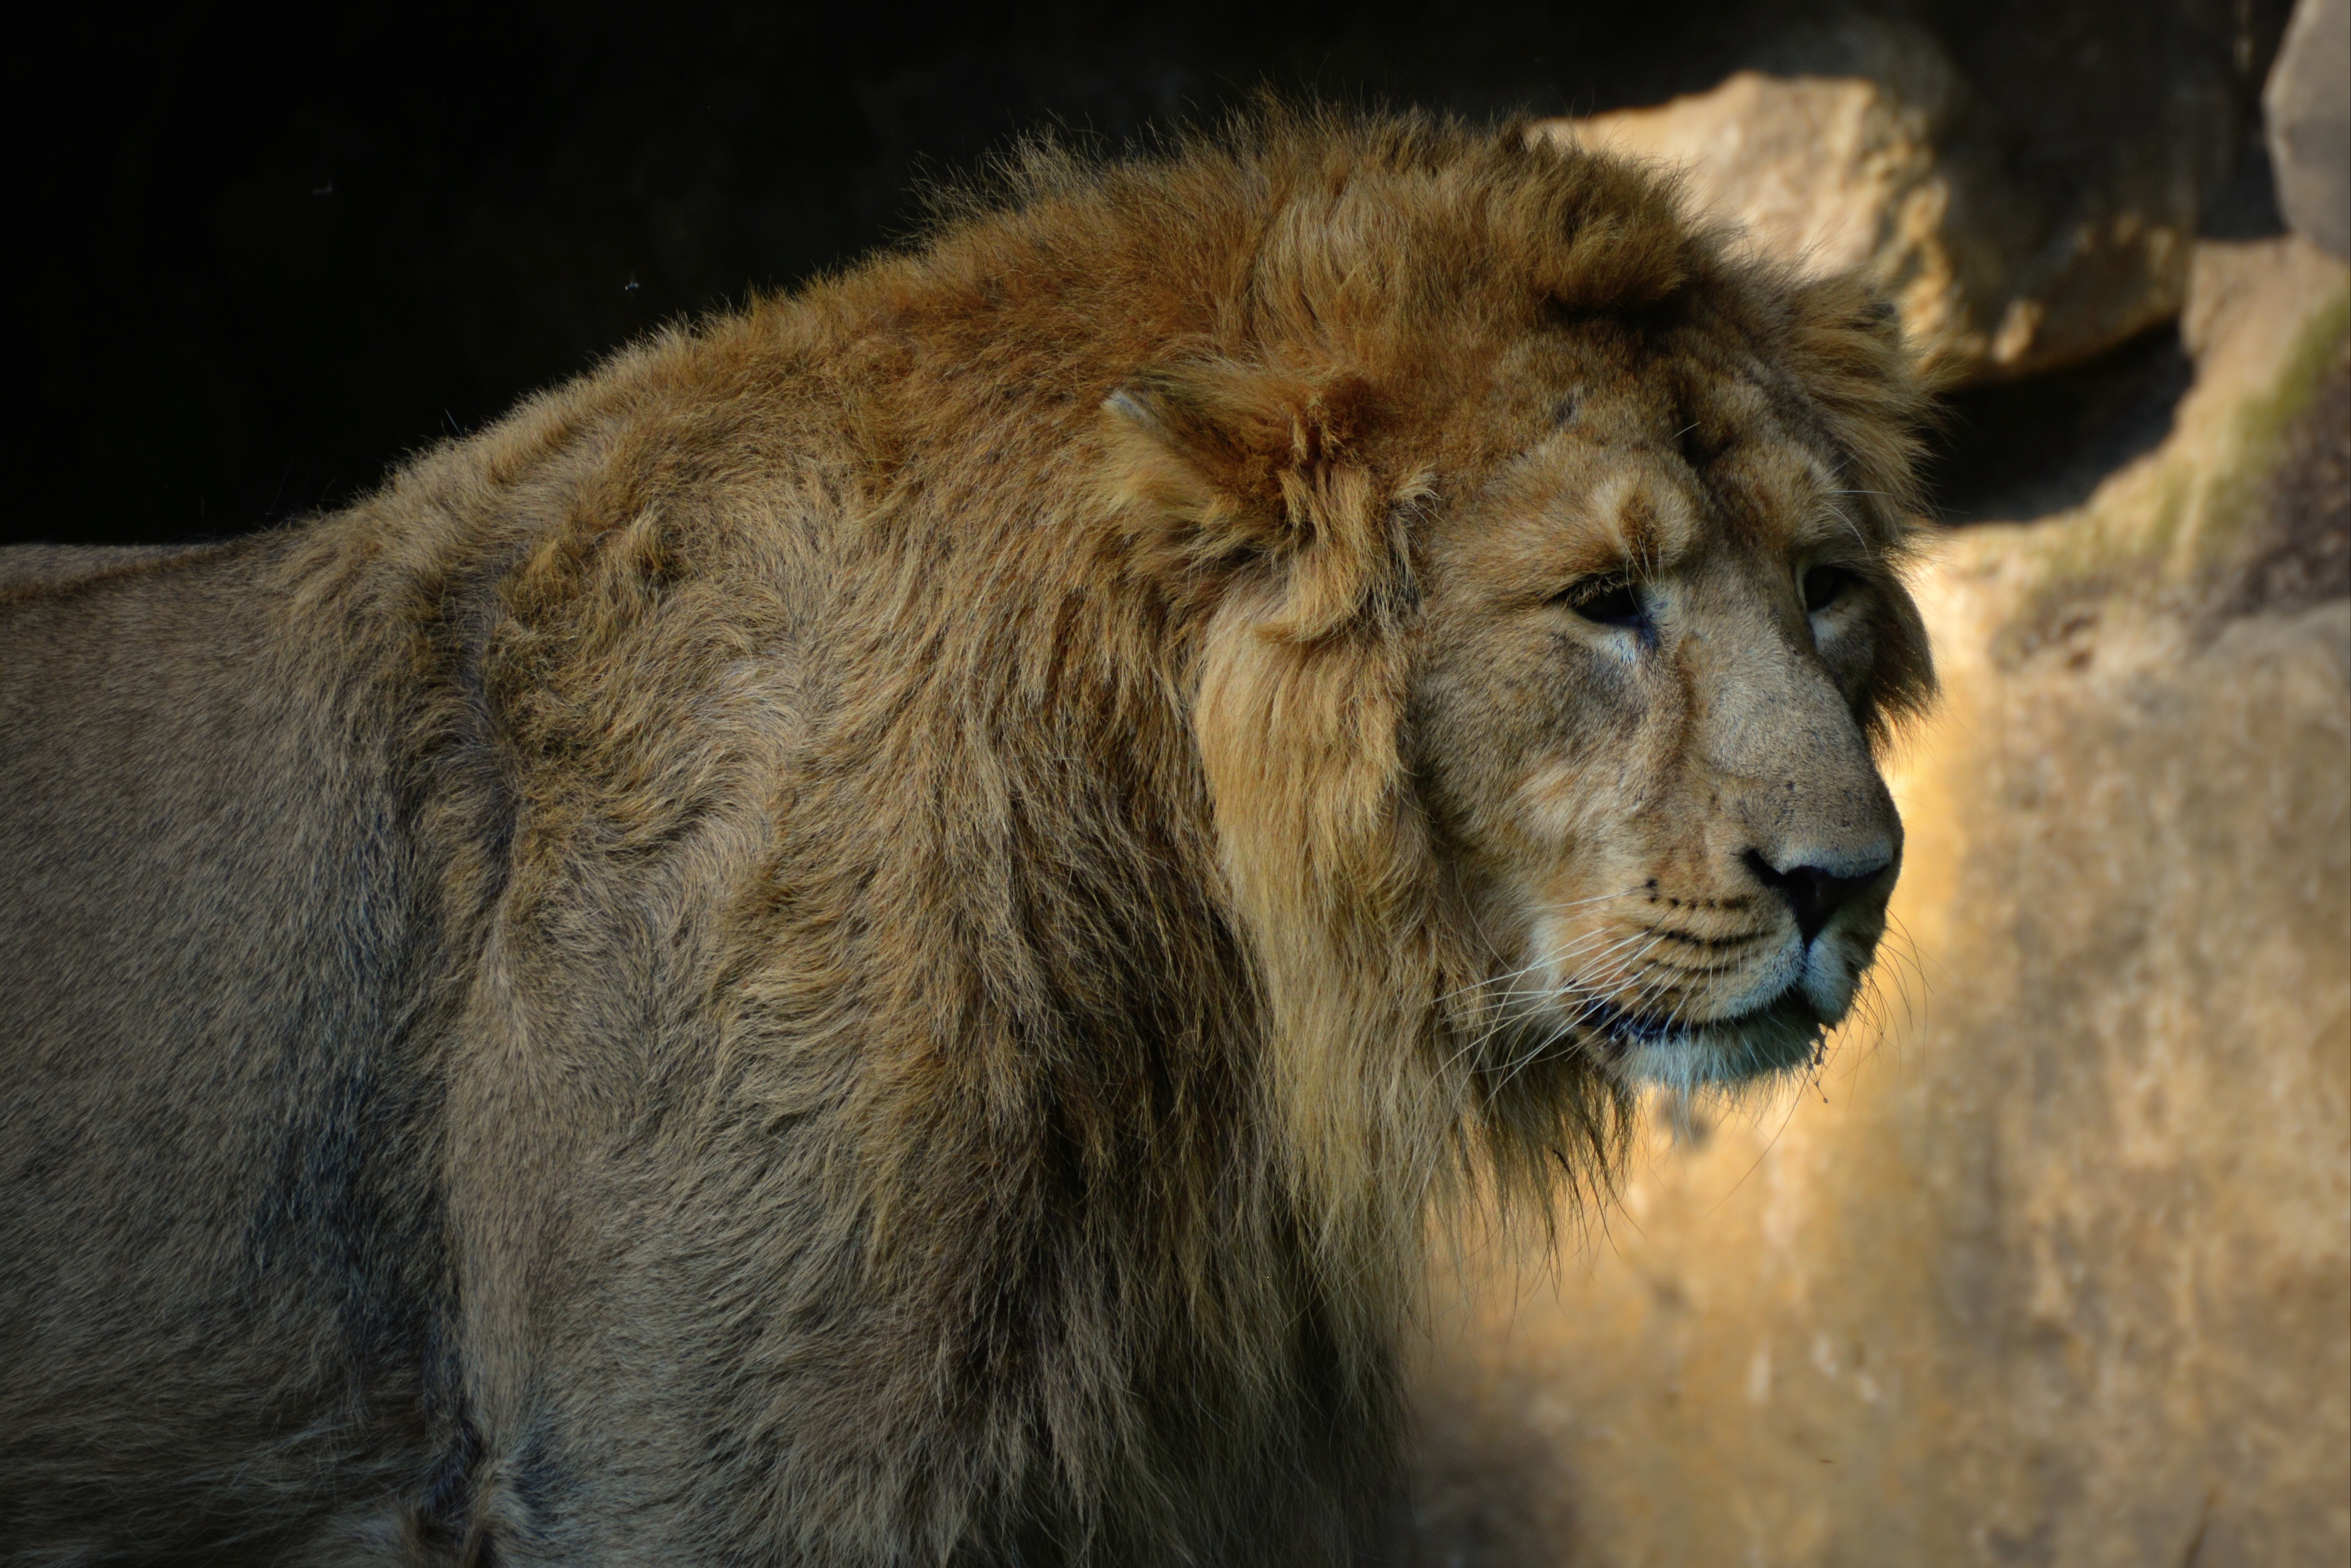
animal, wildlife, zoo, feline, mammal, mane, predator, fauna, lion, close up, vertebrate, animal world, safari, big cats, cat like mammal, dog breed group